Nick Hayden

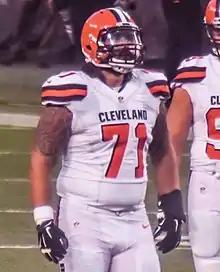
Hayden with the Browns in 2016

Nick Hayden (born February 4, 1986) is an American former professional football defensive tackle who played in the National Football League for the Carolina Panthers, Cincinnati Bengals and Dallas Cowboys. He played college football at the University of Wisconsin and was selected by the Panthers in the sixth round of the 2008 NFL draft.